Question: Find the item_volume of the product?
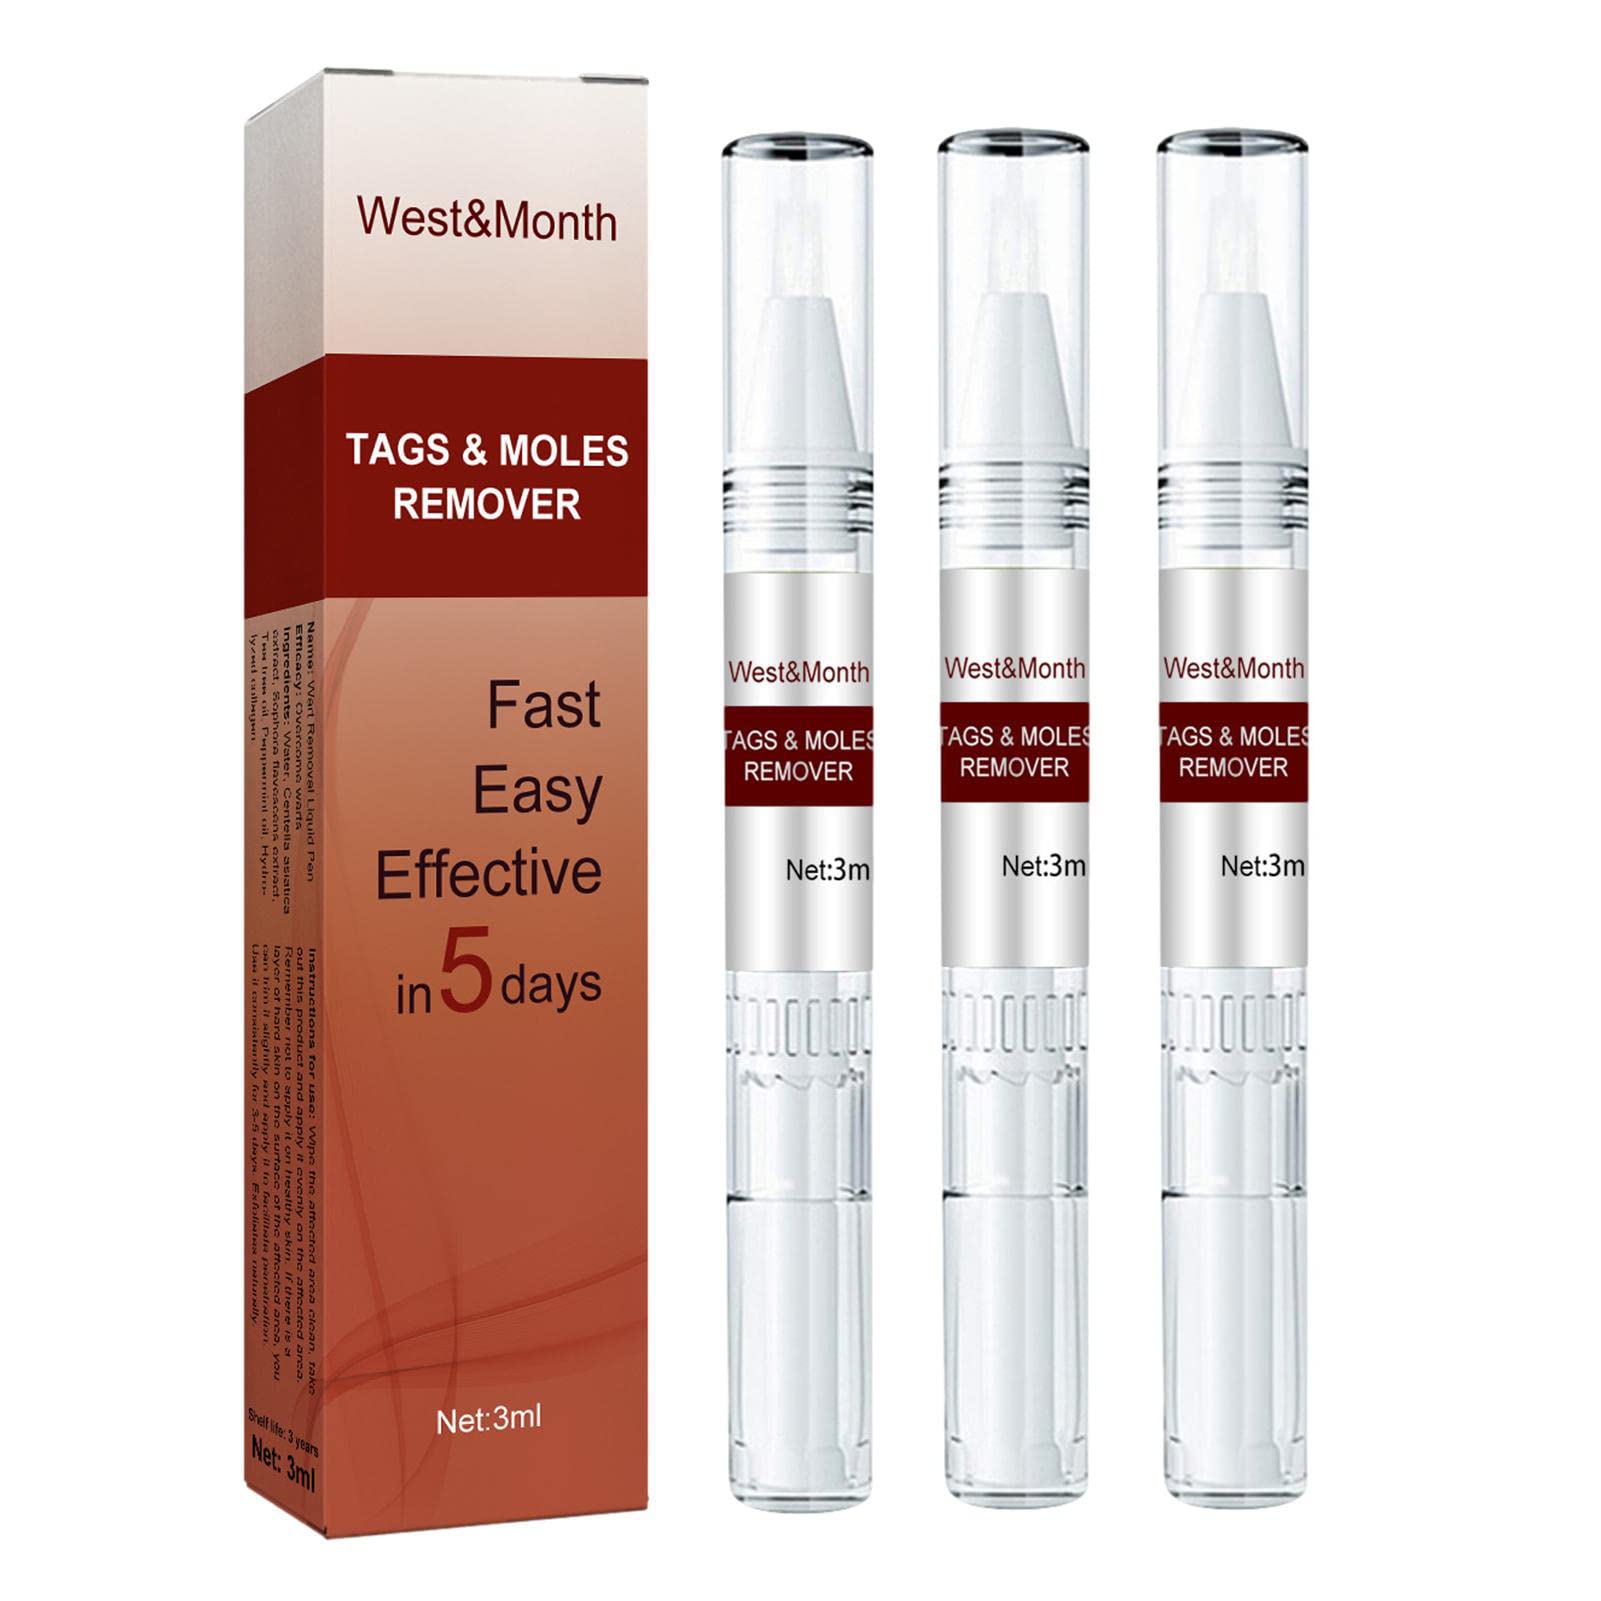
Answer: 3.0 millilitre